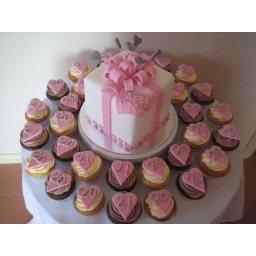
Pretty in pink & silver cake & cupcakes for a combined 20th & 21st birthday